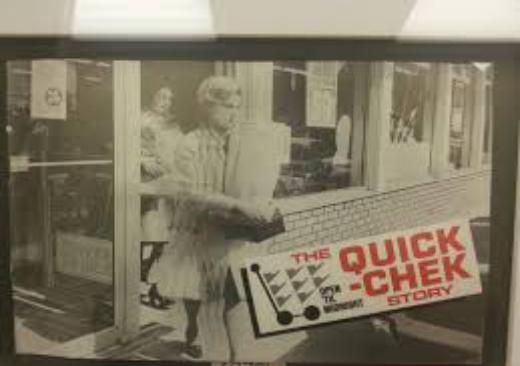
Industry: Food